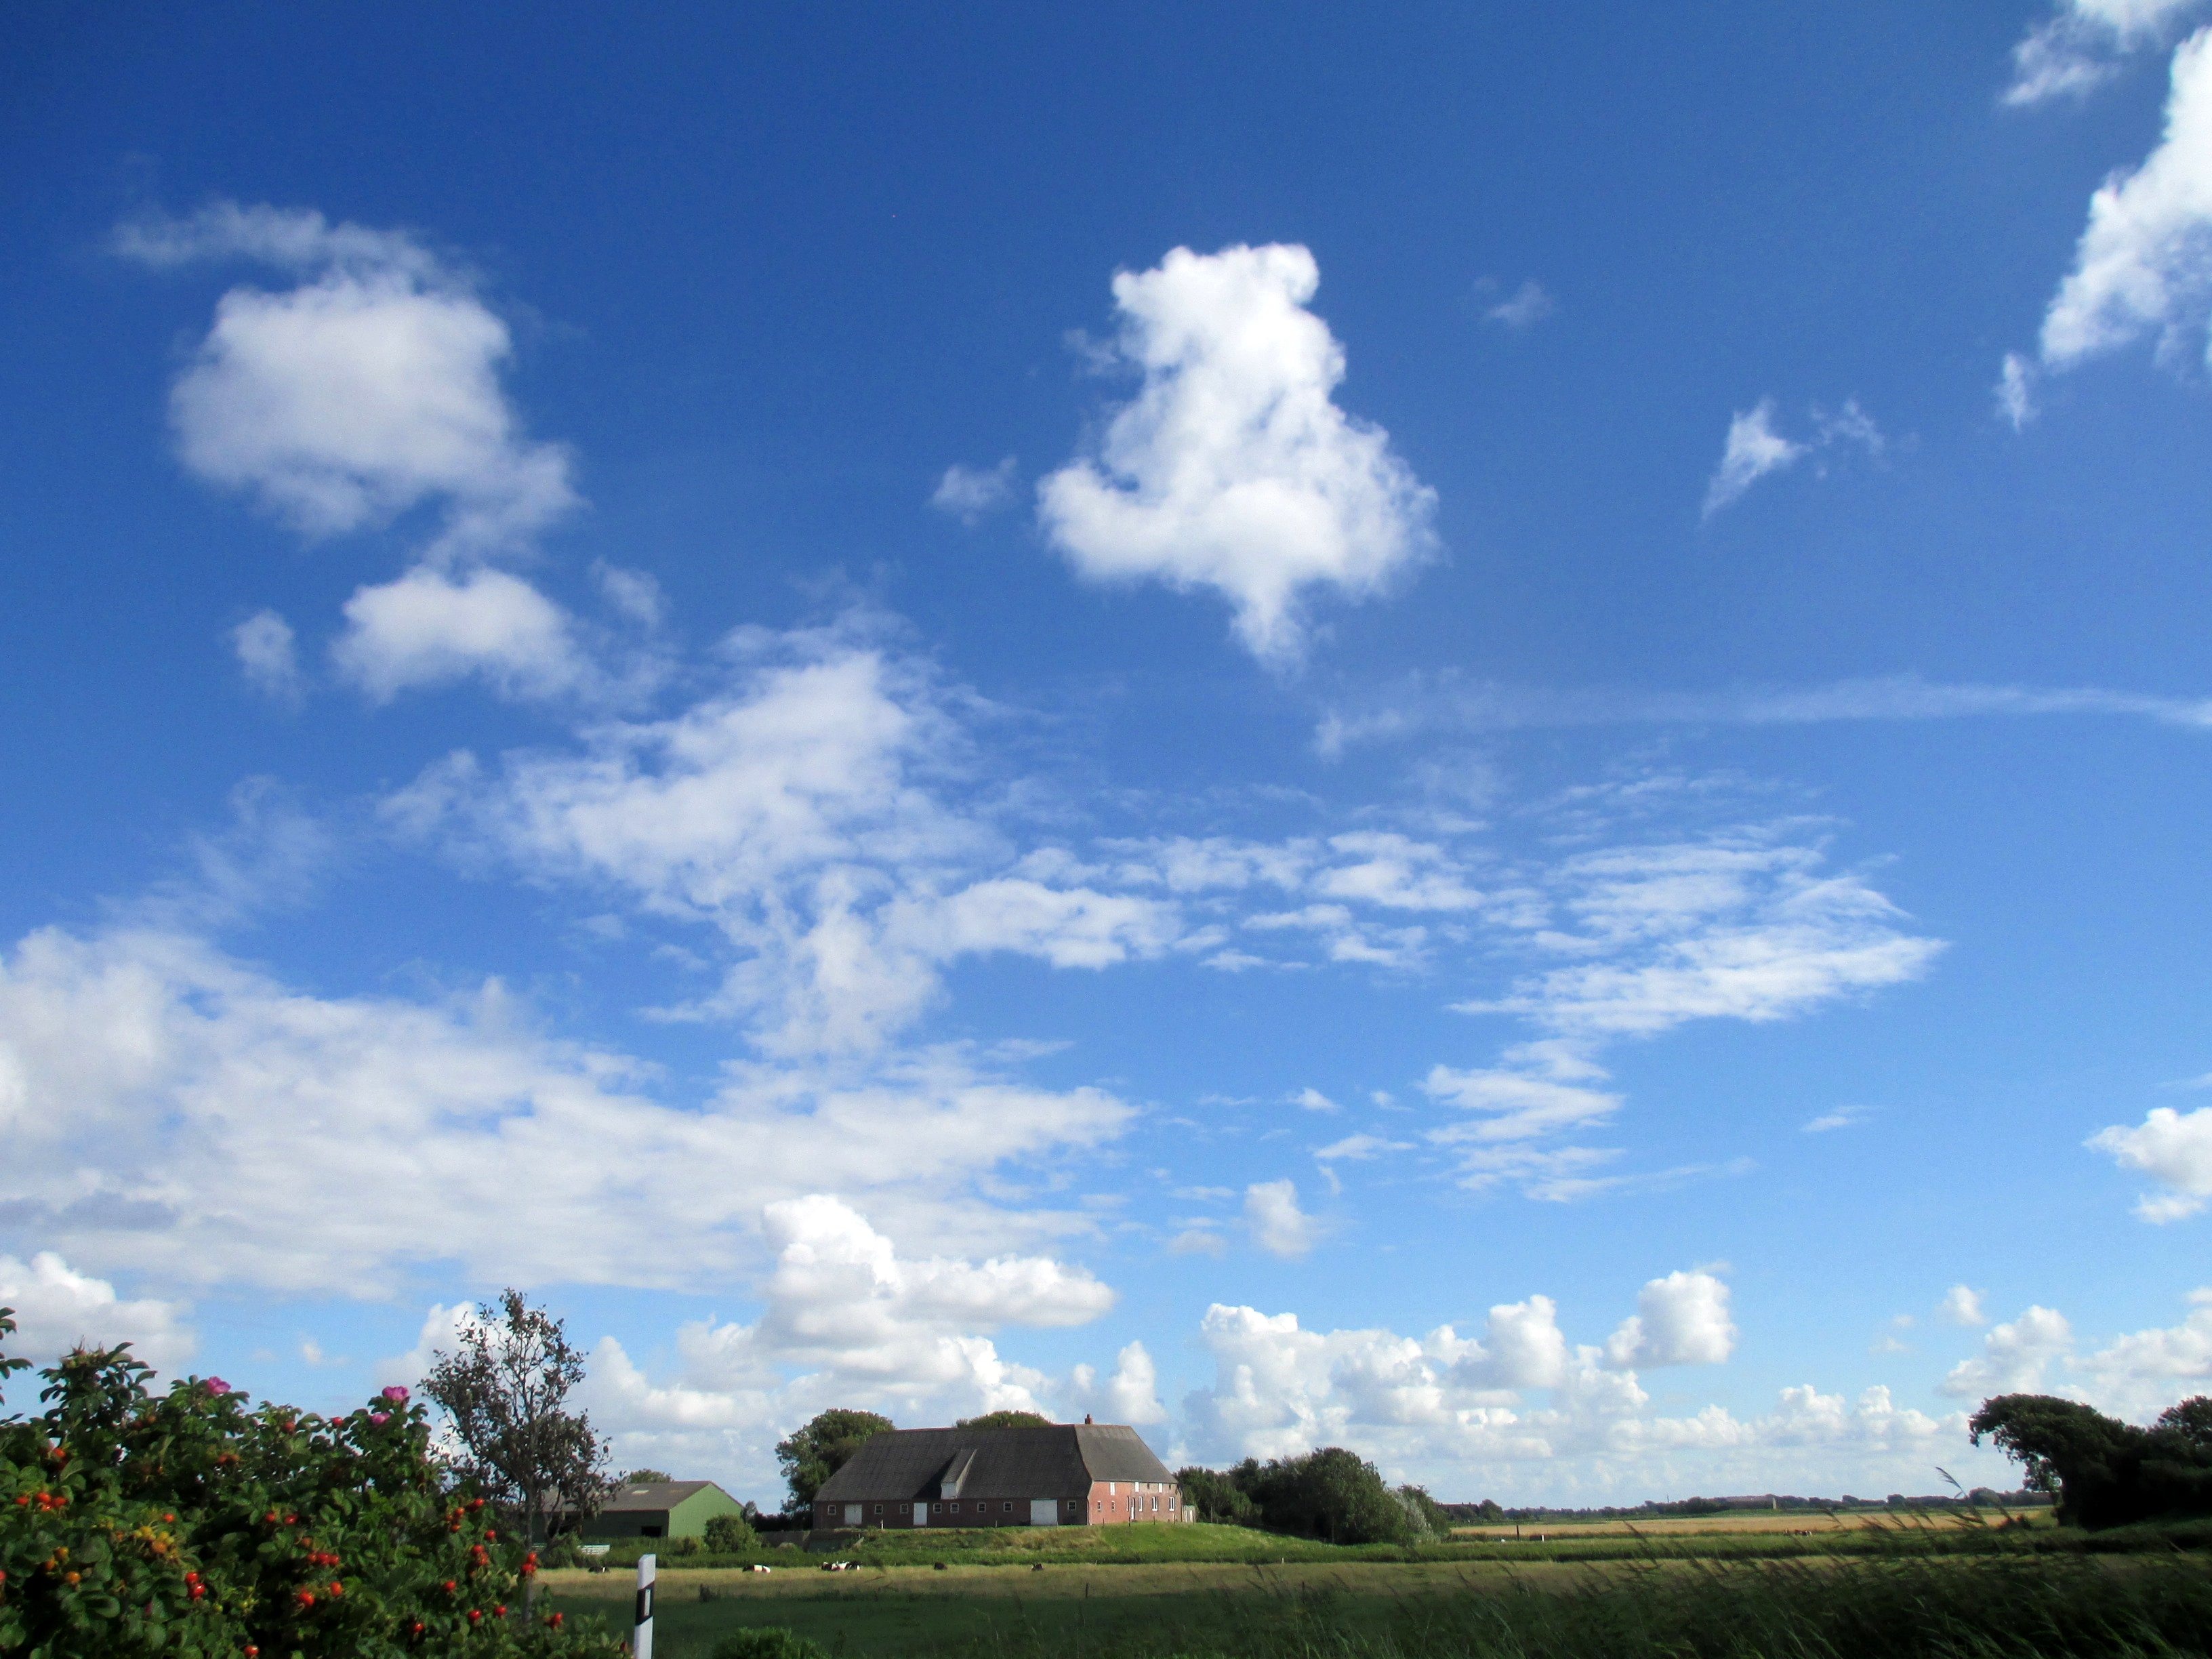
landscape, grass, horizon, cloud, sky, field, meadow, sunlight, hill, cumulus, island, plain, grassland, plateau, wide, ecosystem, rural area, meteorological phenomenon